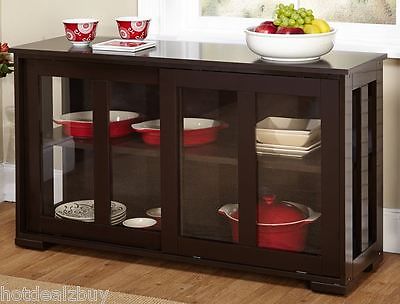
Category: cabinet